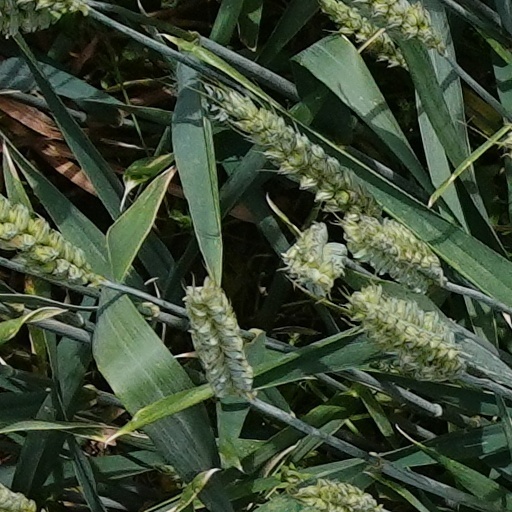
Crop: wheat